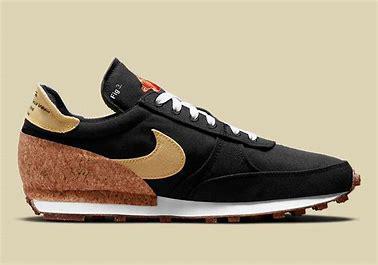
Brand: Nike
Model: Dbreak Type